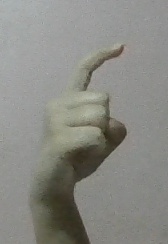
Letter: ra